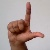
The image shows a hand gesture representing the letter 'L' in Indian Sign Language.